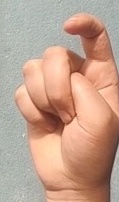
ASL sign: X